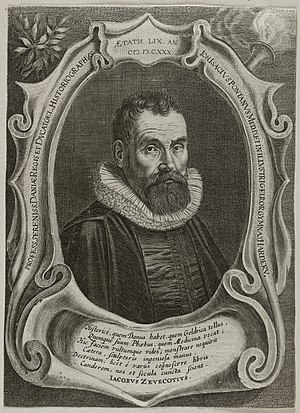
Johannes Pontanus
Johannes Pontanus var en dansk kongelig historiograf.